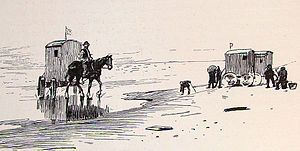
Fanø
Badevogne på Fanø Strand i slutningen af 1800-tallet, tegnet af Erik Henningsen (1855-1930)
Badevogne ved Fanø Strand i slutningen af 1800-tallet
Fanø er en 56 kvadratkilometer stor, langstrakt sandø i Vadehavet ud for Esbjerg. I april 2005 blev det vedtaget, at Fanø Kommune - som flere andre øer - skulle bevares som en selvstændig kommune.